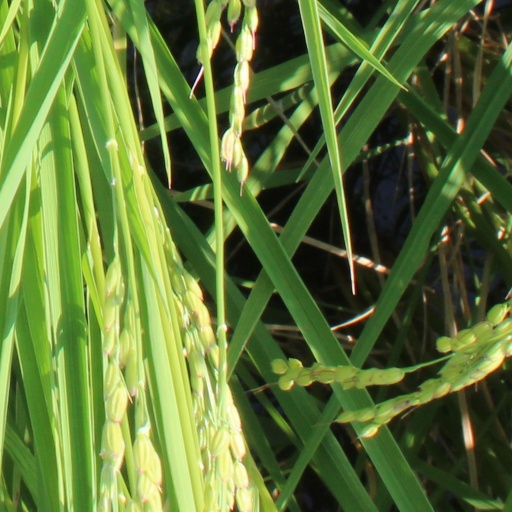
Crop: rice